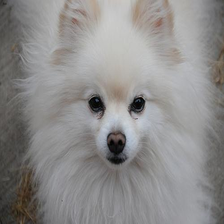
Species: dog
Breed: pomeranian